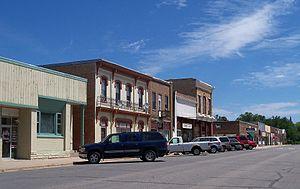
La ville de Dassel est située dans le comté de Meeker, dans l’État du Minnesota, aux États-Unis. Sa population s’élevait à 1 469 habitants lors du recensement de 2010, estimée à 1 425 habitants en 2016.